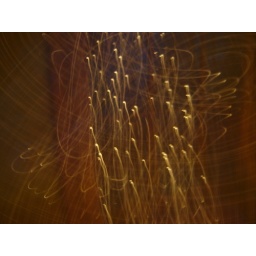
that's my christmas tree as reflected in the window